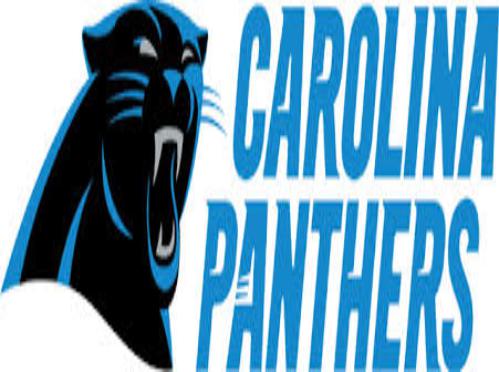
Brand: Carolina-2
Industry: Others